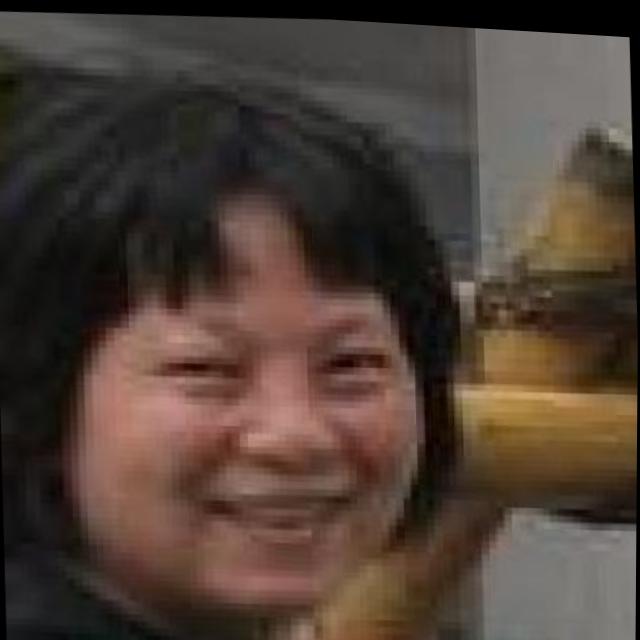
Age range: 45-64